Nepali Army

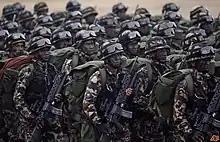
Nepal Army soldiers on Army Day

The Nepali Army has about 95,000 infantry army and air service members protecting the sovereignty of Nepal. In August 2018, The Himalayan Times estimated total army forces to be around 96,000 while The Kathmandu Post estimated it to be 92,000.